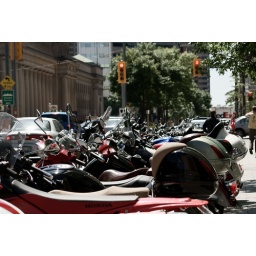
Motor bikes on Front street in front of Brookfield Place, a little east of Union Station.